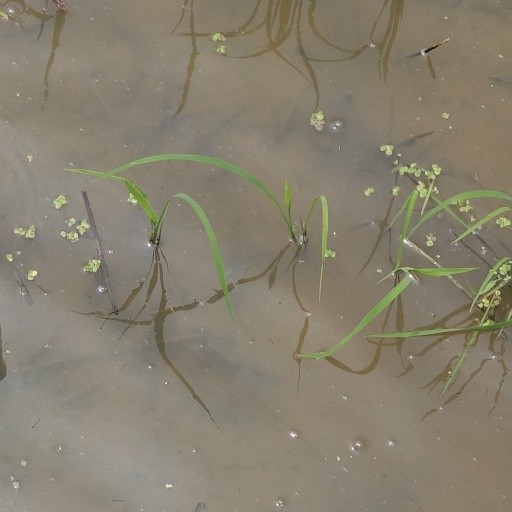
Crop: rice